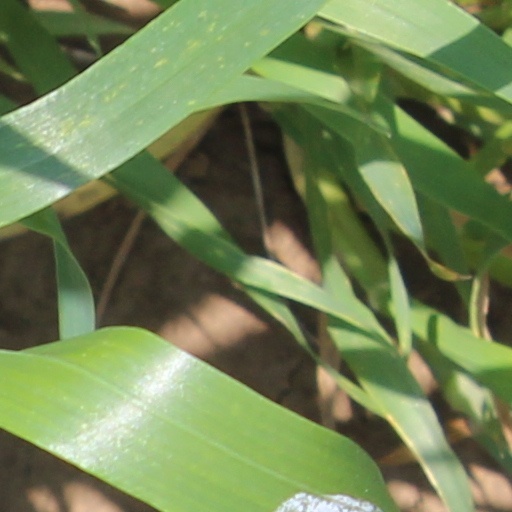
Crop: wheat